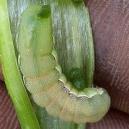
Crop: Onion
Condition: caterpillar-p